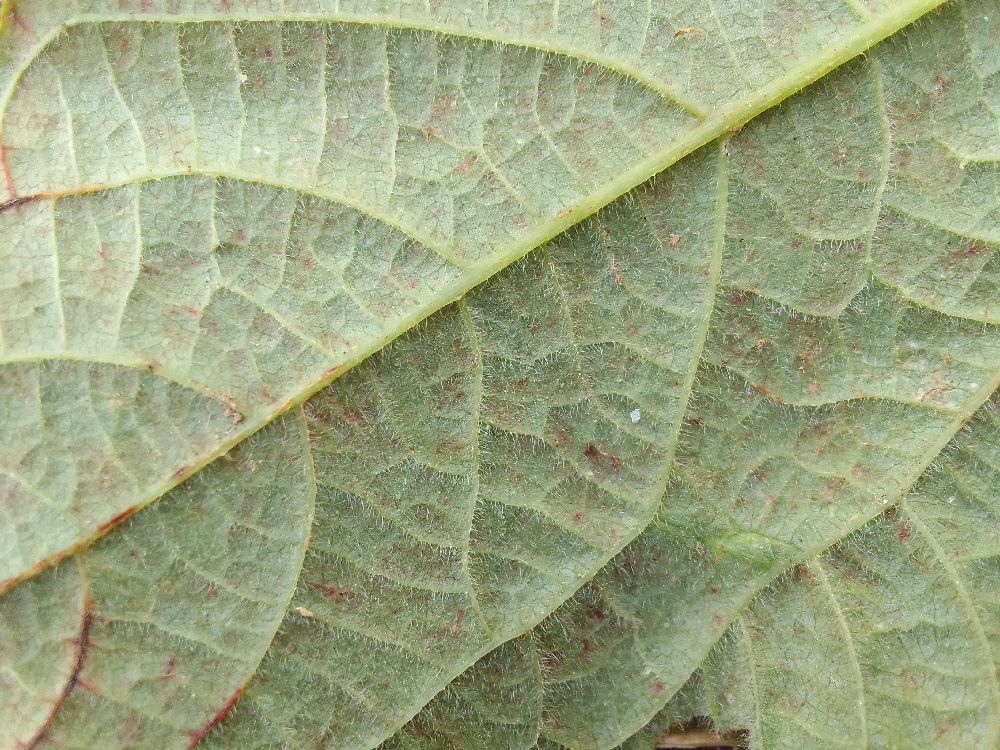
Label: anthracnose